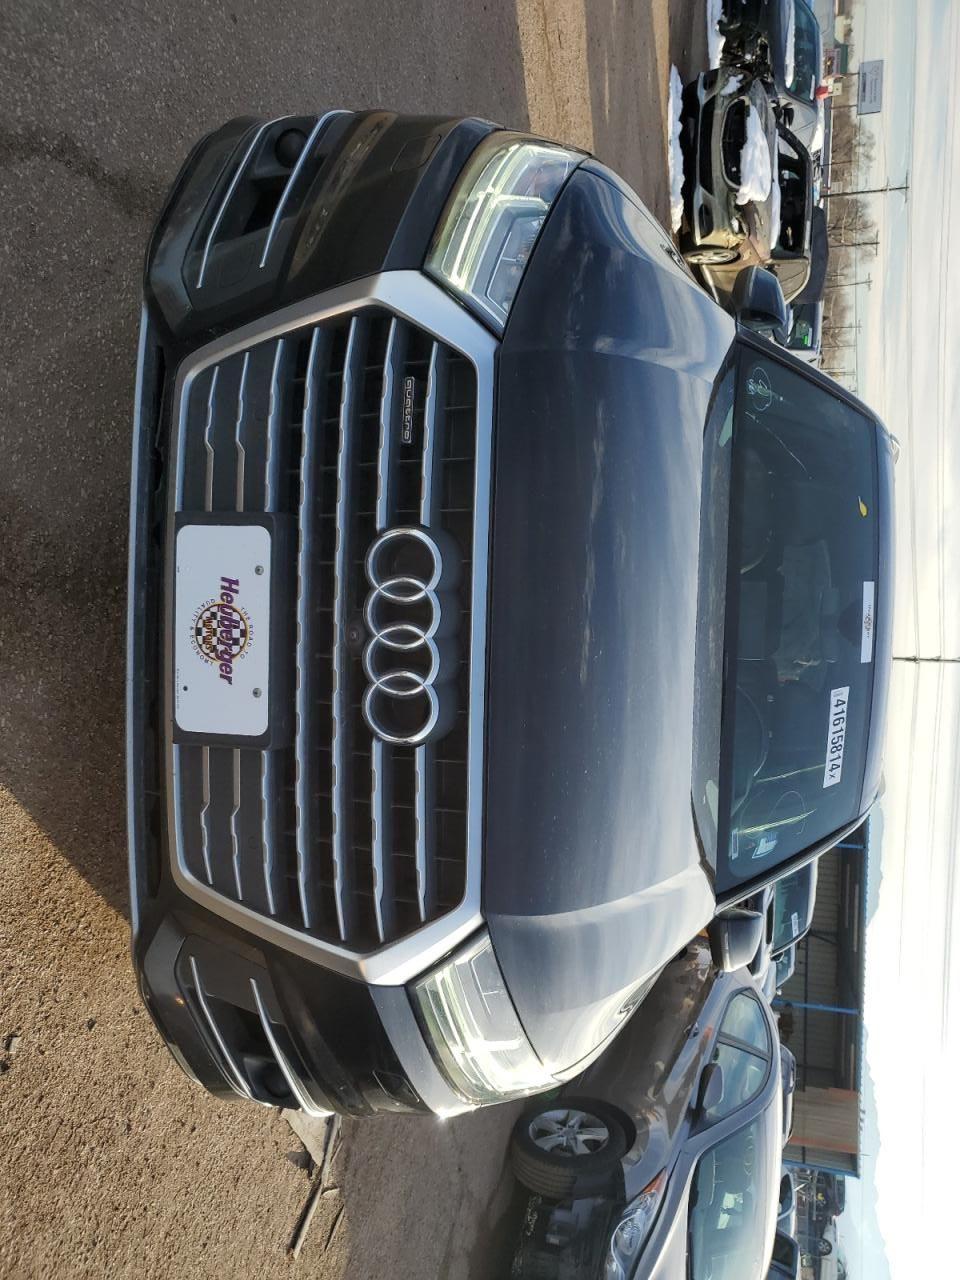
Aucun dommage détecté.
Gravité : aucun